Warren Jenkins

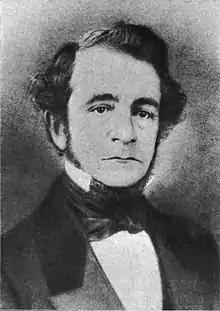

Warren Jenkins was the 11th mayor of Columbus, Ohio. He resigned his office as mayor on September 4, 1837 to become a bank cashier at the Mechanics Savings Institute. His successor after 1837 was Philo H. Olmsted.